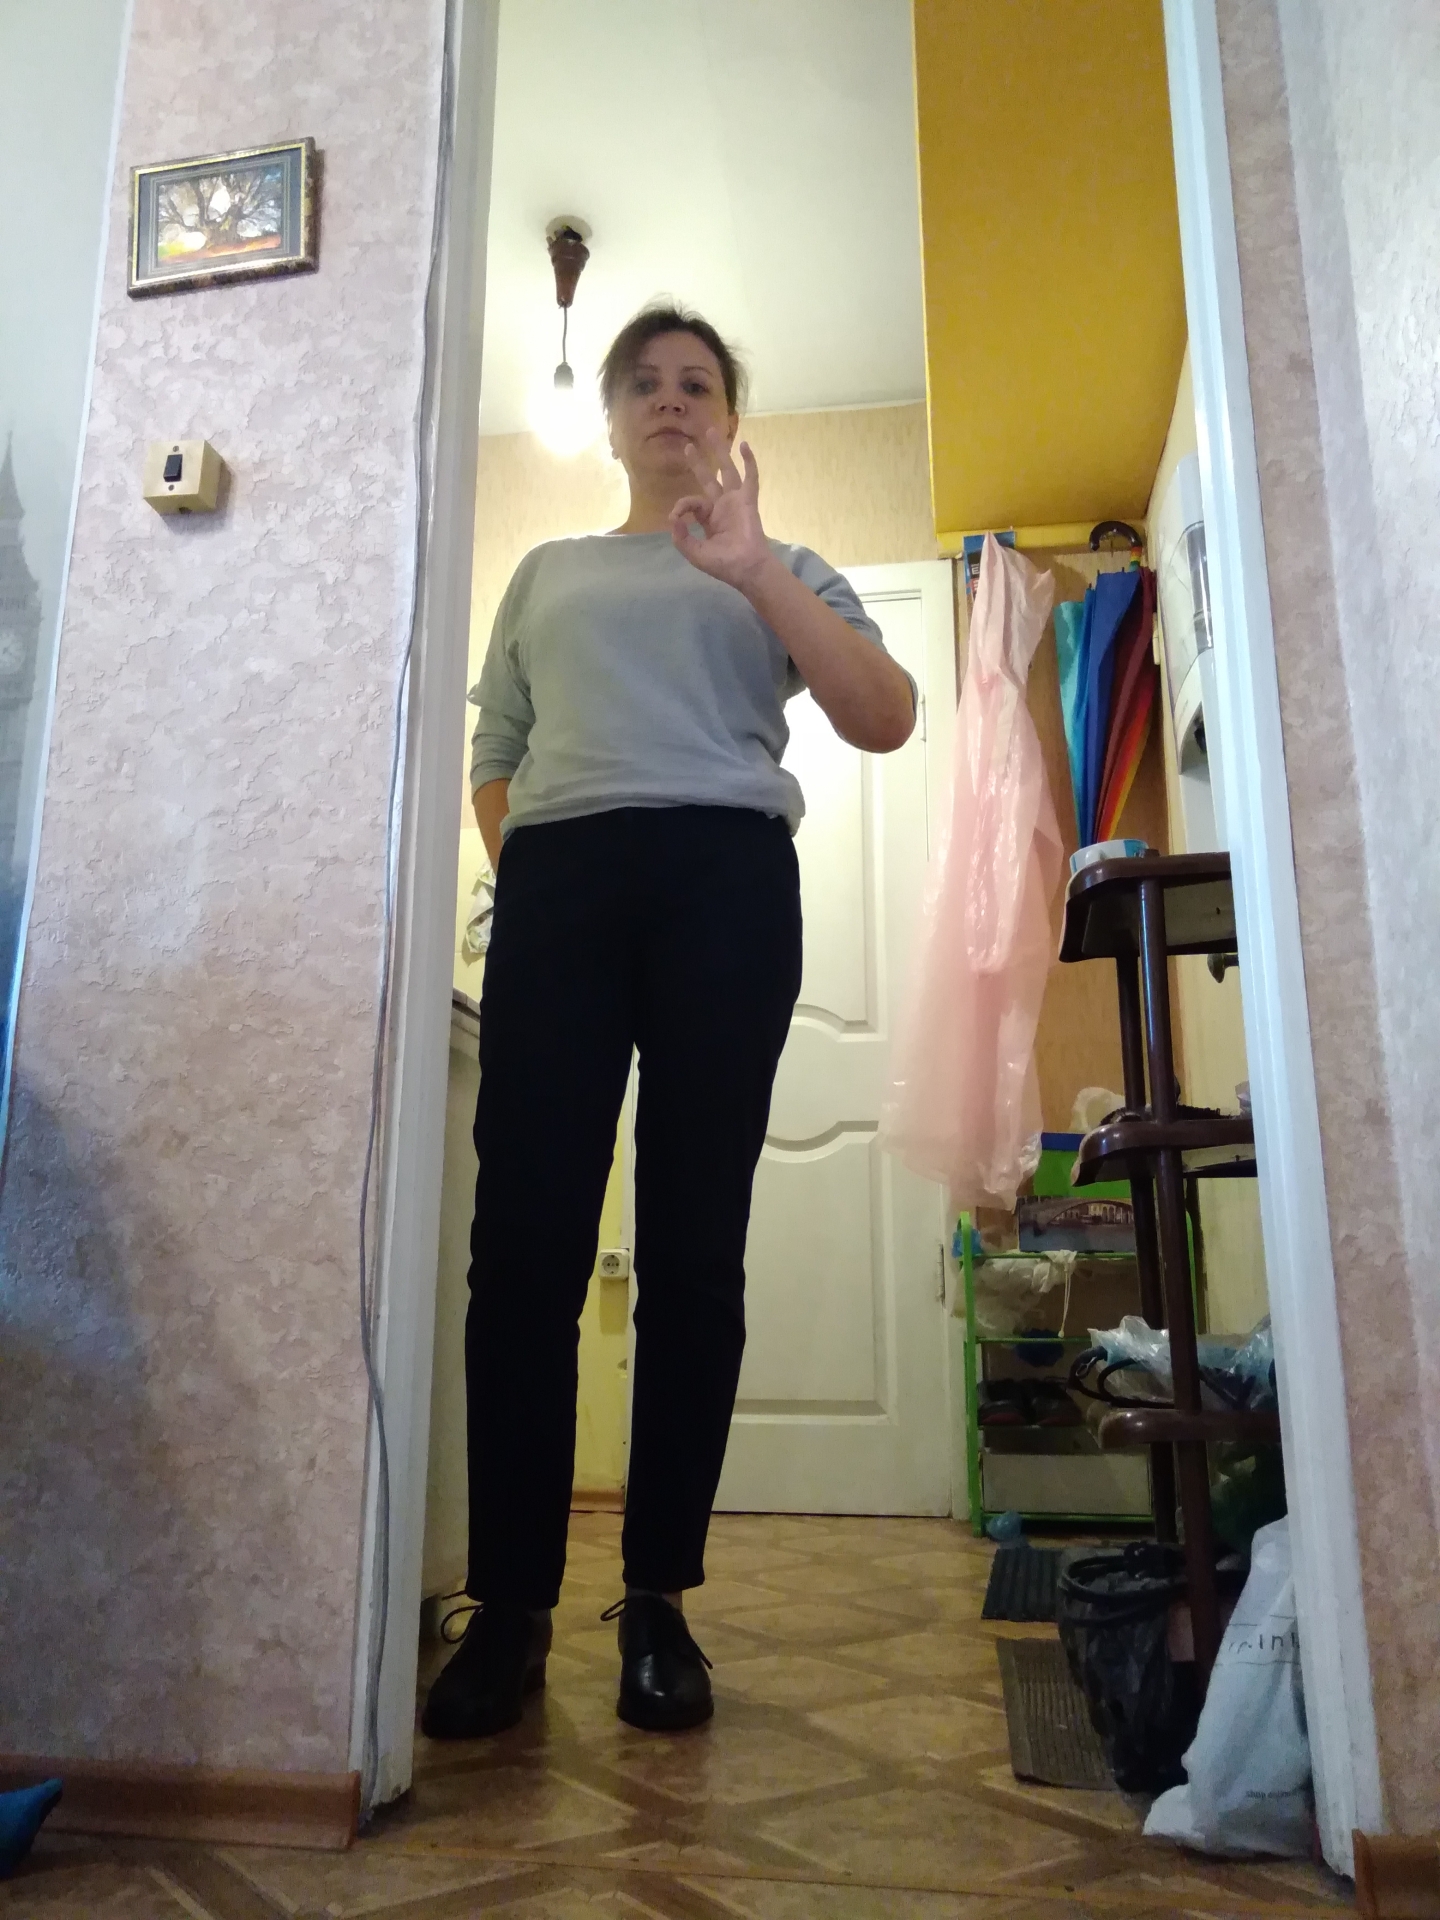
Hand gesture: ok